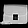
Label: Bag